Girlicious

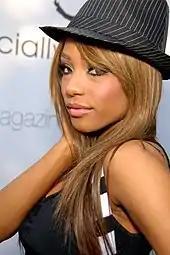
Sayers left the group with fellow member Mejia in 2011.

Chrystina Lauren Sakamoto Sayers (born August 14, 1986) is from San Diego, California. She is of Jamaican, Irish, African American, Japanese and Native American descent. She was encouraged to audition for the show by Lamount Pete, a casting director who had heard some of her songs at a recording studio. After winning her spot in the group she joined other members to form Girlicious.